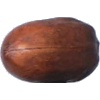
Label: Nut Pecan 1